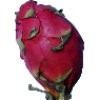
Label: red_pitahaya